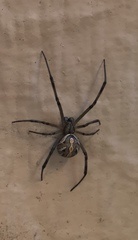
Species: Lactrodectus_hesperus